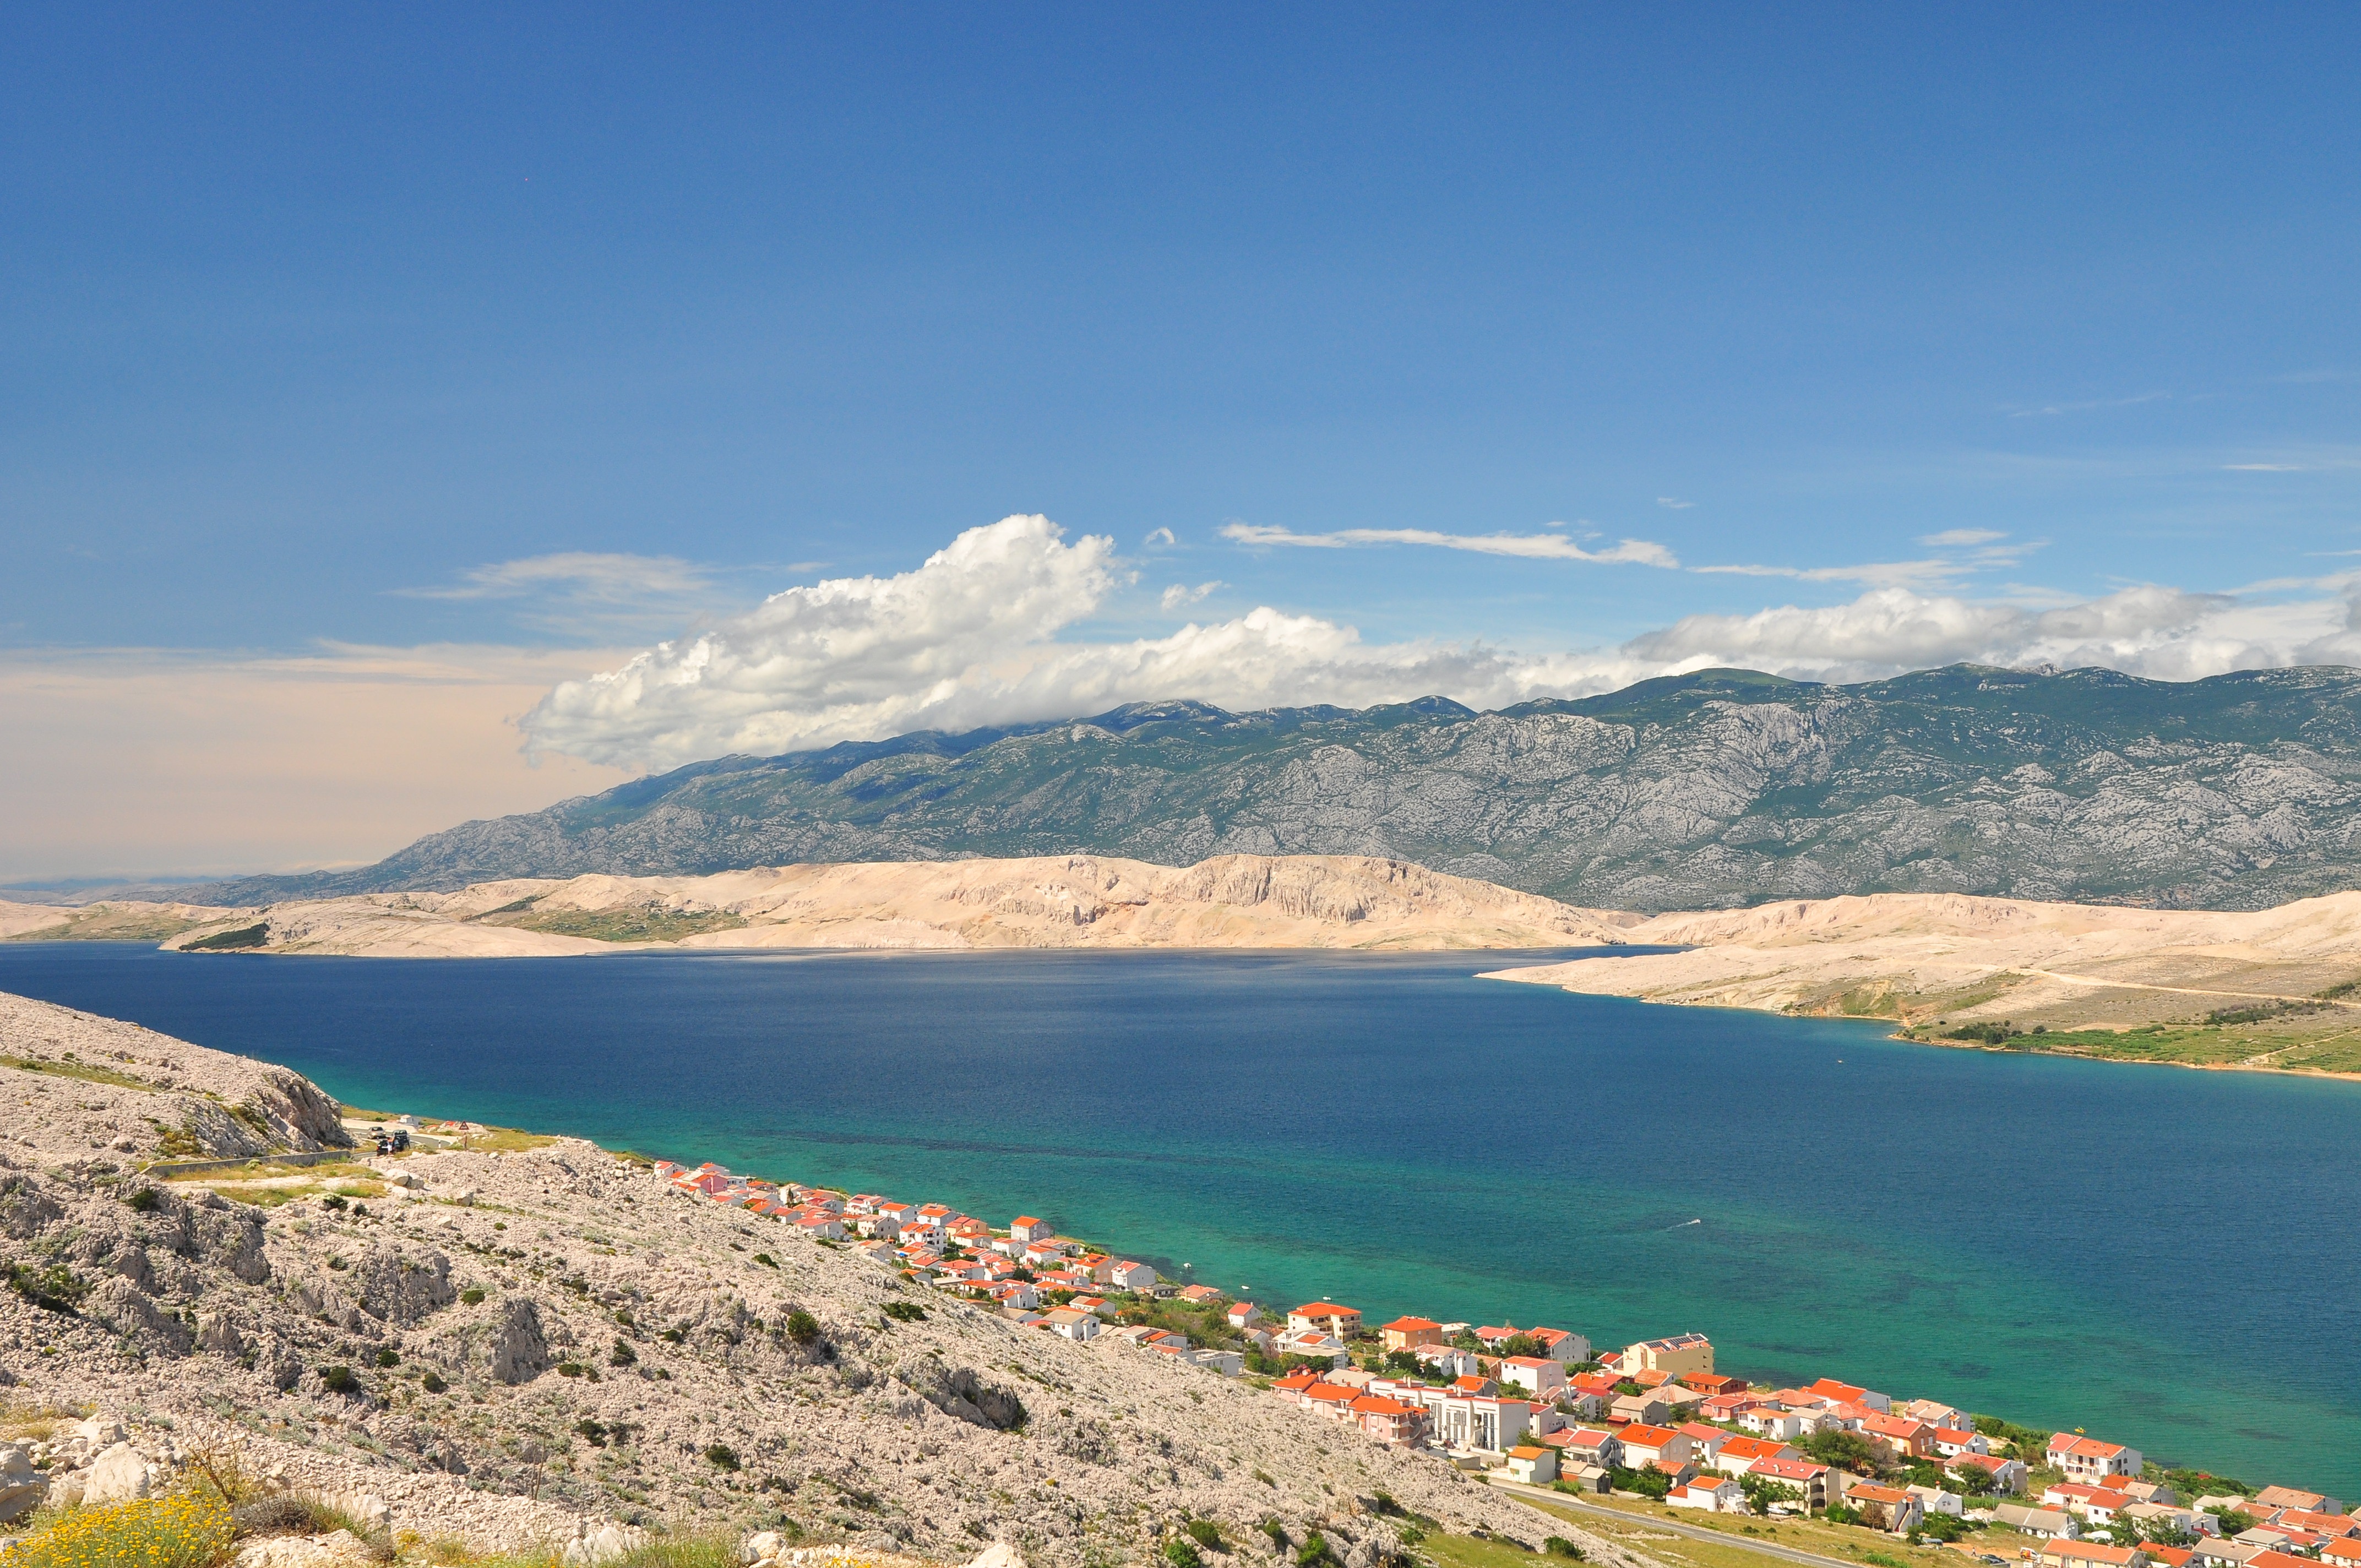
landscape, sea, coast, ocean, horizon, mountain, cloud, hill, shore, lake, city, mountain range, vacation, bay, fjord, reservoir, body of water, croatia, loch, cape, landform, island of pag, mountainous landforms, direction velebit